Kenny Ladler

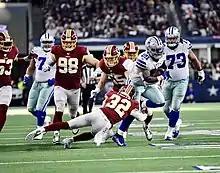
Ladler in a game against the Dallas Cowboys

Ladler signed with the BC Lions on February 25, 2020. After the CFL canceled the 2020 season due to the COVID-19 pandemic, Ladler chose to opt-out of his contract with the Lions on August 31, 2020. He opted back in to his contract on January 19, 2021. He retired from football on June 23, 2021.